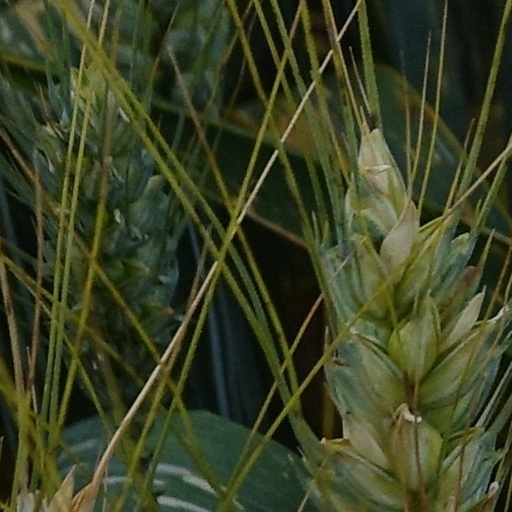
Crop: wheat